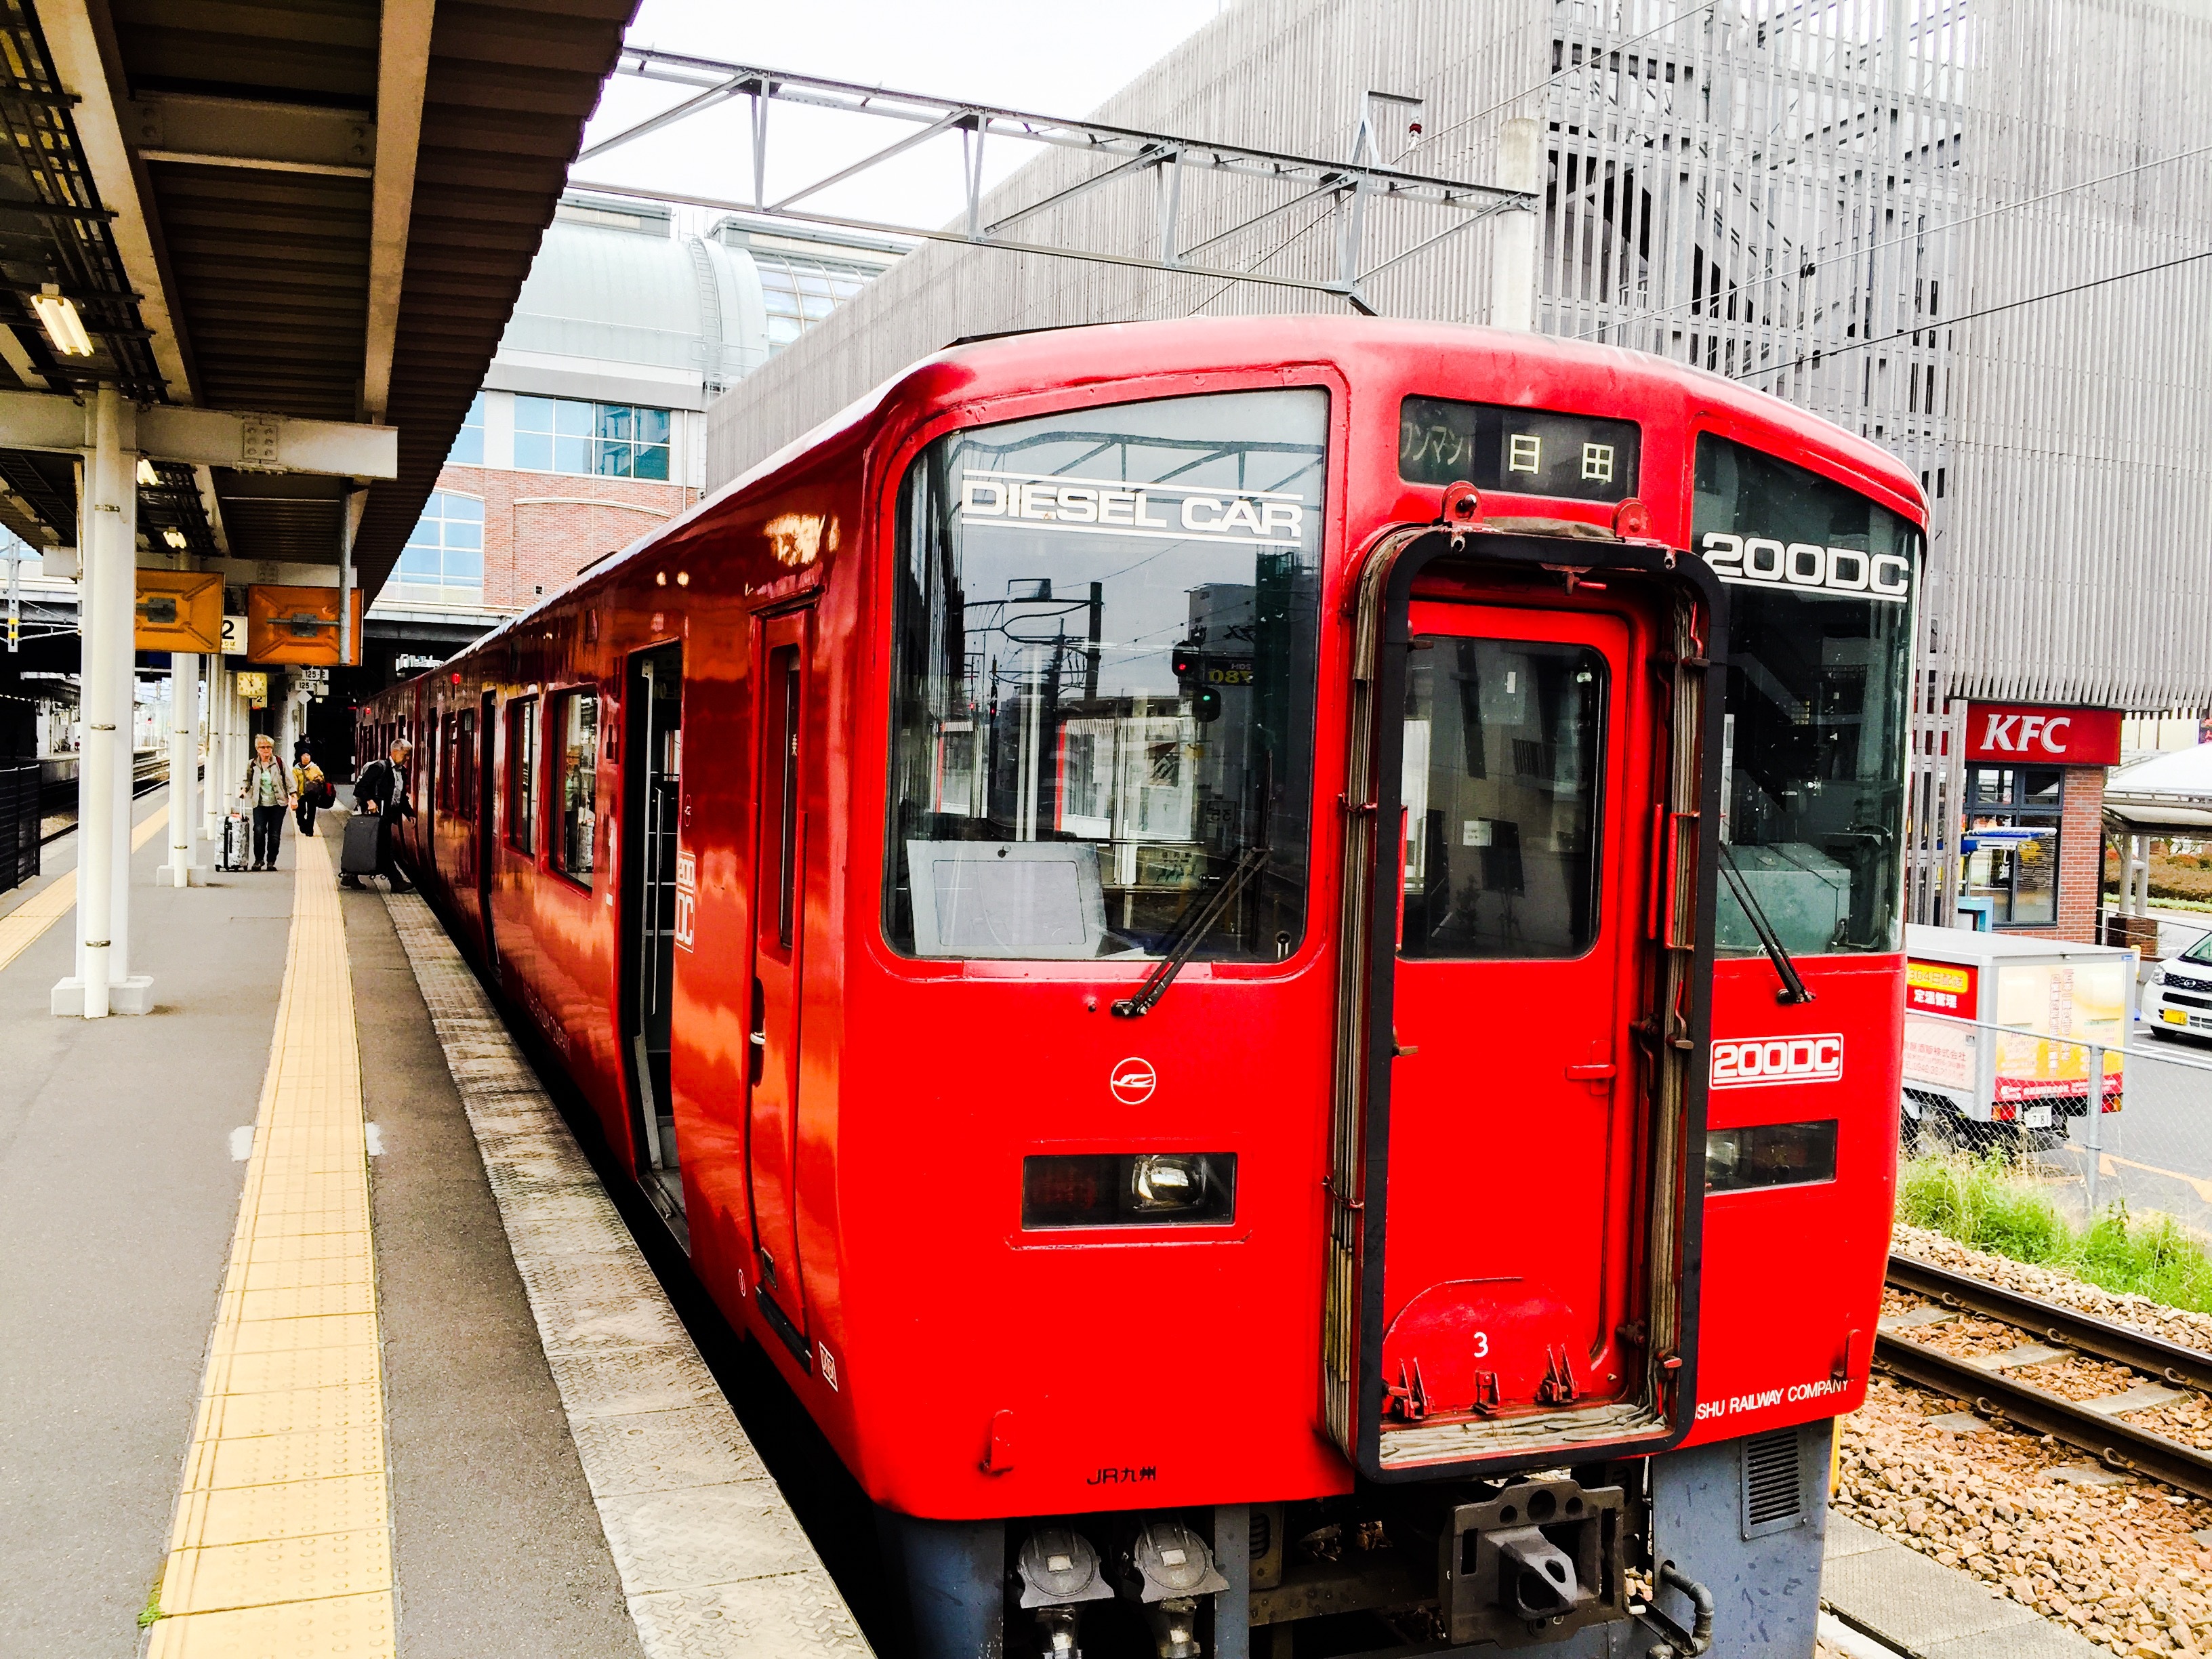
train, tram, transport, vehicle, train station, electricity, japan, public transport, locomotive, japanese, kyushu, passenger, rail transport, land vehicle, rolling stock, metropolitan area, rapid transit, railroad car, passenger car, oita, beppu